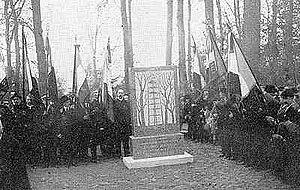
Marius Daille est un général de corps d'armée français, né le 10 octobre 1878 aux Mollettes et mort le 6 janvier 1978 à Hyères.